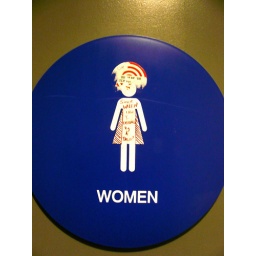
Social commentary on the first floor bathrooms in Kroeber, the art/anthropology building at Berkeley.